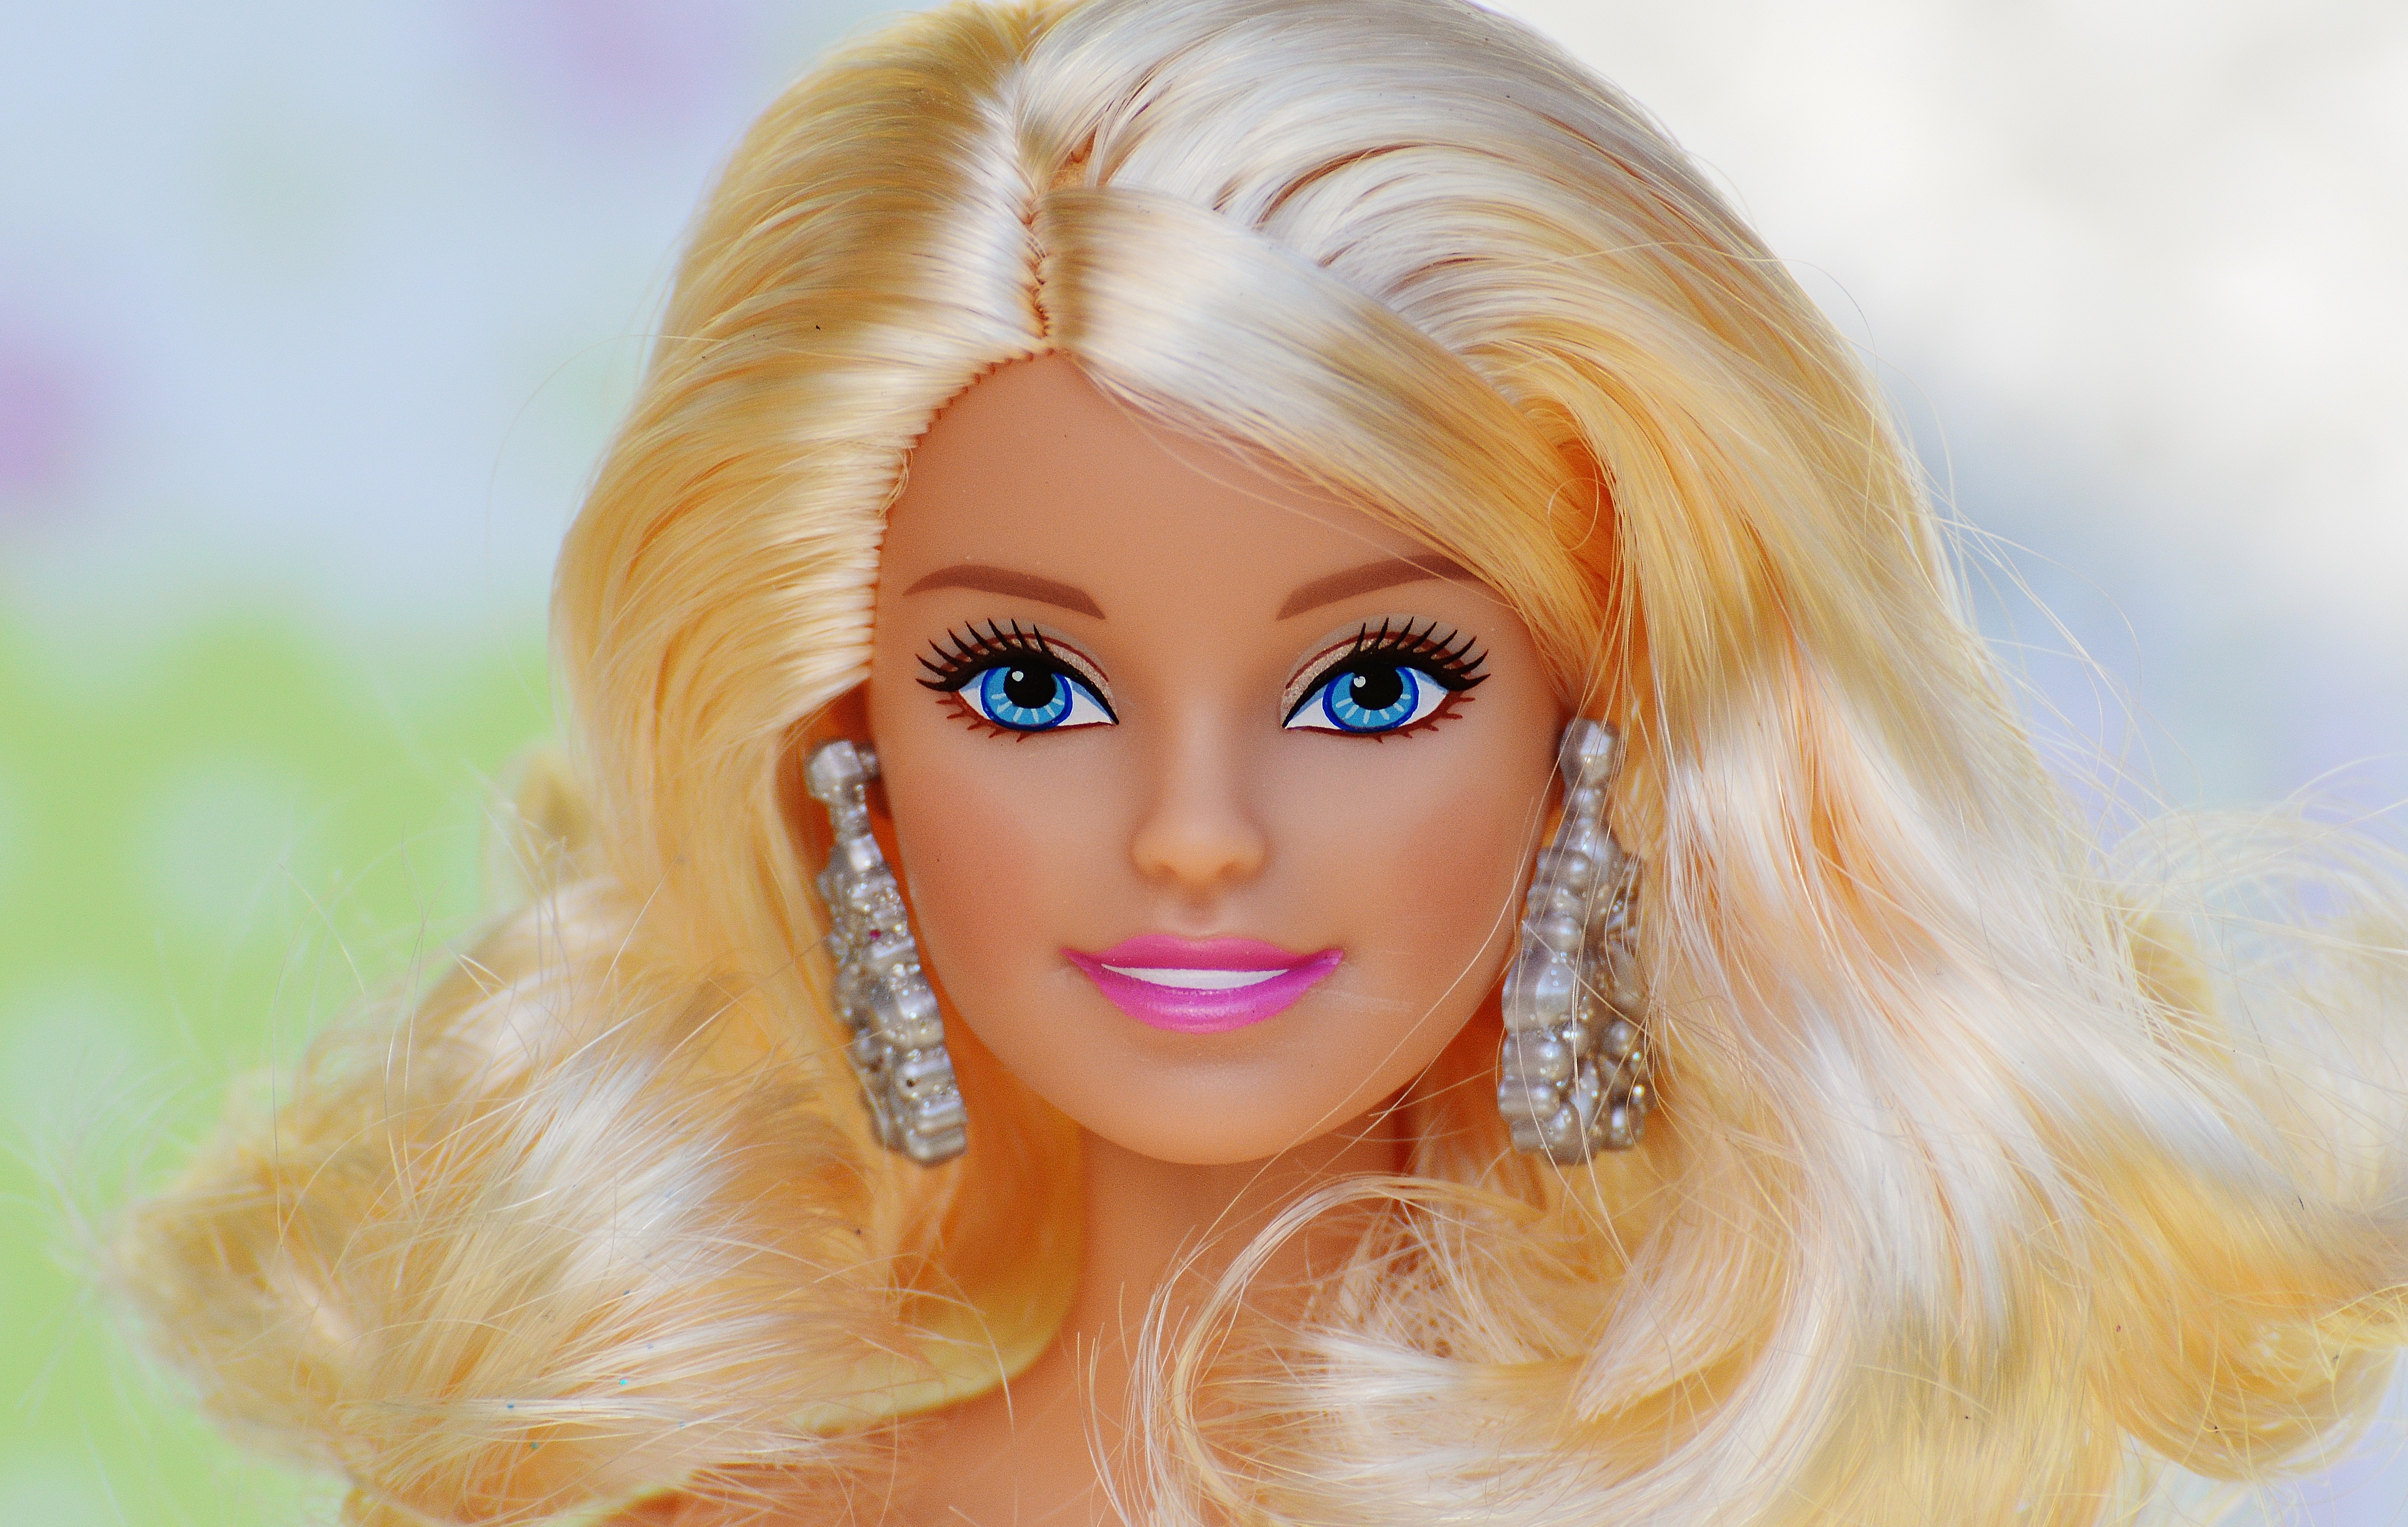
girl, hair, play, model, pink, toy, hairstyle, playful, long hair, face, doll, nose, children, figure, eye, head, toys, skin, beauty, beautiful, blond, pretty, barbie, charming, children toys, brown hair, girls toys, doll face, dolls picture, human hair color